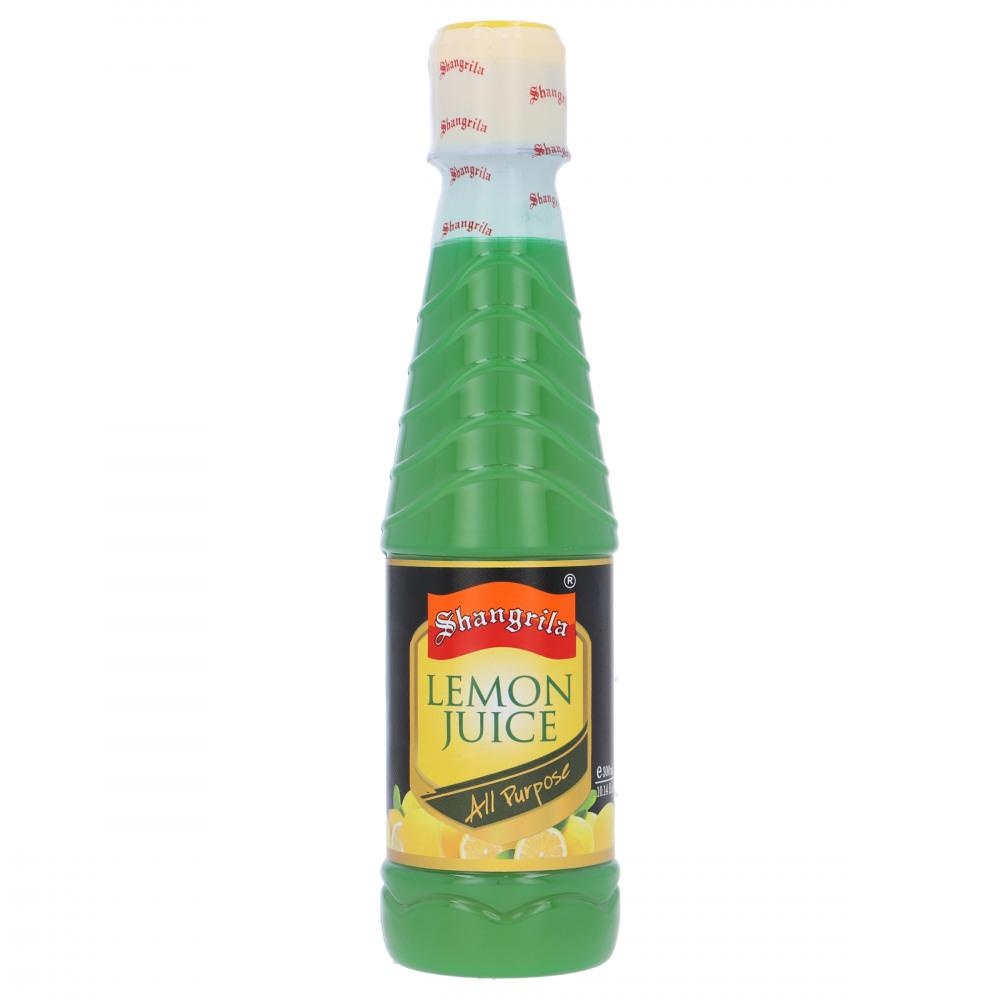
SHANGRILA LEMON JUICE 300 ML
Shangrila Lemon Juice is free from artificial ingredients as it ensures pure natural taste to be part of your recipes or to be used as seasonings. It can be used for marination, adding over dishes, for salad dressings, preparing lemonades and adding to other beverages. It's natural vitamins look after your overall health and improve your digestive system. Enriched with natural nutrition, Shangrila Lemon Juice adds that extra zing to your life.
Brand: Arsalan's
Category: Food, Beverages & Tobacco > Food Items > Cooking & Baking Ingredients > Lemon & Lime Juice